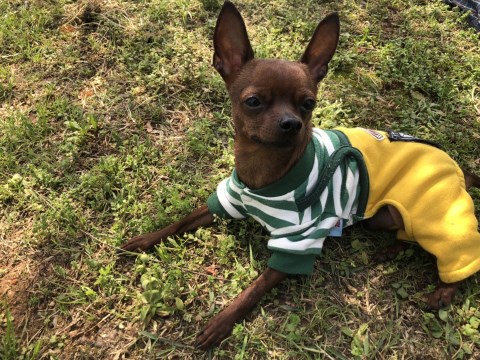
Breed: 561-n000127-miniature_pinscher